Rosie Dillon

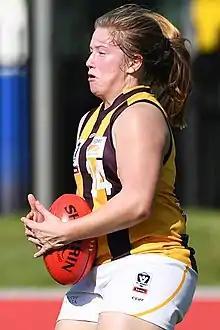
Dillon playing for Hawthorn's VFLW team in August 2018

Rosie Dillon (born 19 March 1996) is an Australian rules footballer playing for the St Kilda Football Club in the AFL Women's (AFLW). Dillon was drafted by St Kilda with their second selection and twenty-fourth overall in the 2019 AFL Women's draft. She made her debut against the at RSEA Park in the opening round of the 2020 season.